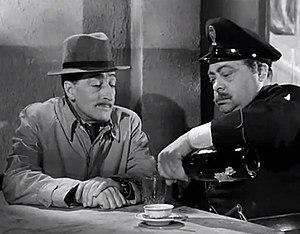
Gendarmes et Voleurs est un film italien réalisé par Mario Monicelli et Steno sorti en 1951. Il est produit par Dino De Laurentiis et Carlo Ponti et est interprété par Totò et Aldo Fabrizi.
Stefano Vanzina, connu sous le pseudonyme Steno, est un réalisateur et scénariste italien.